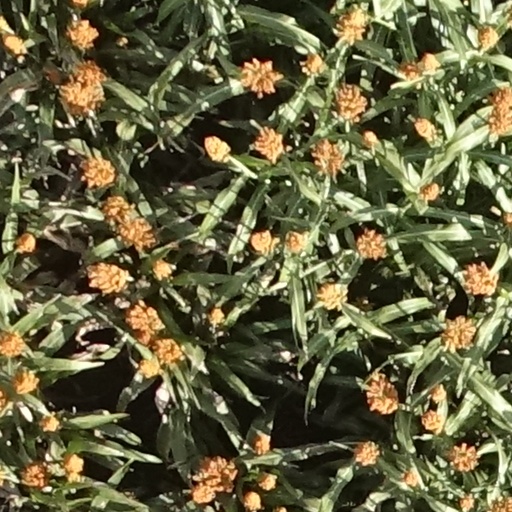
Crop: sorghum